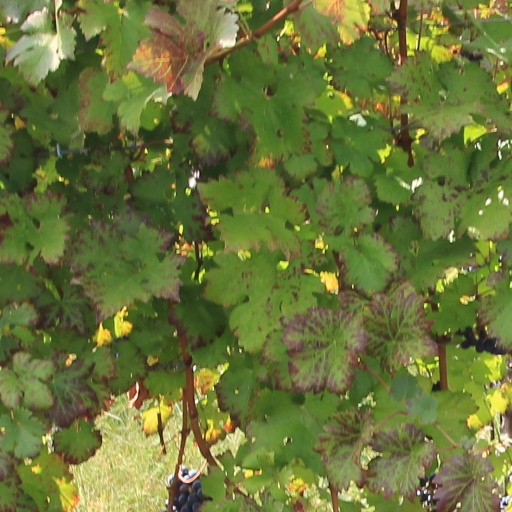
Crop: grape